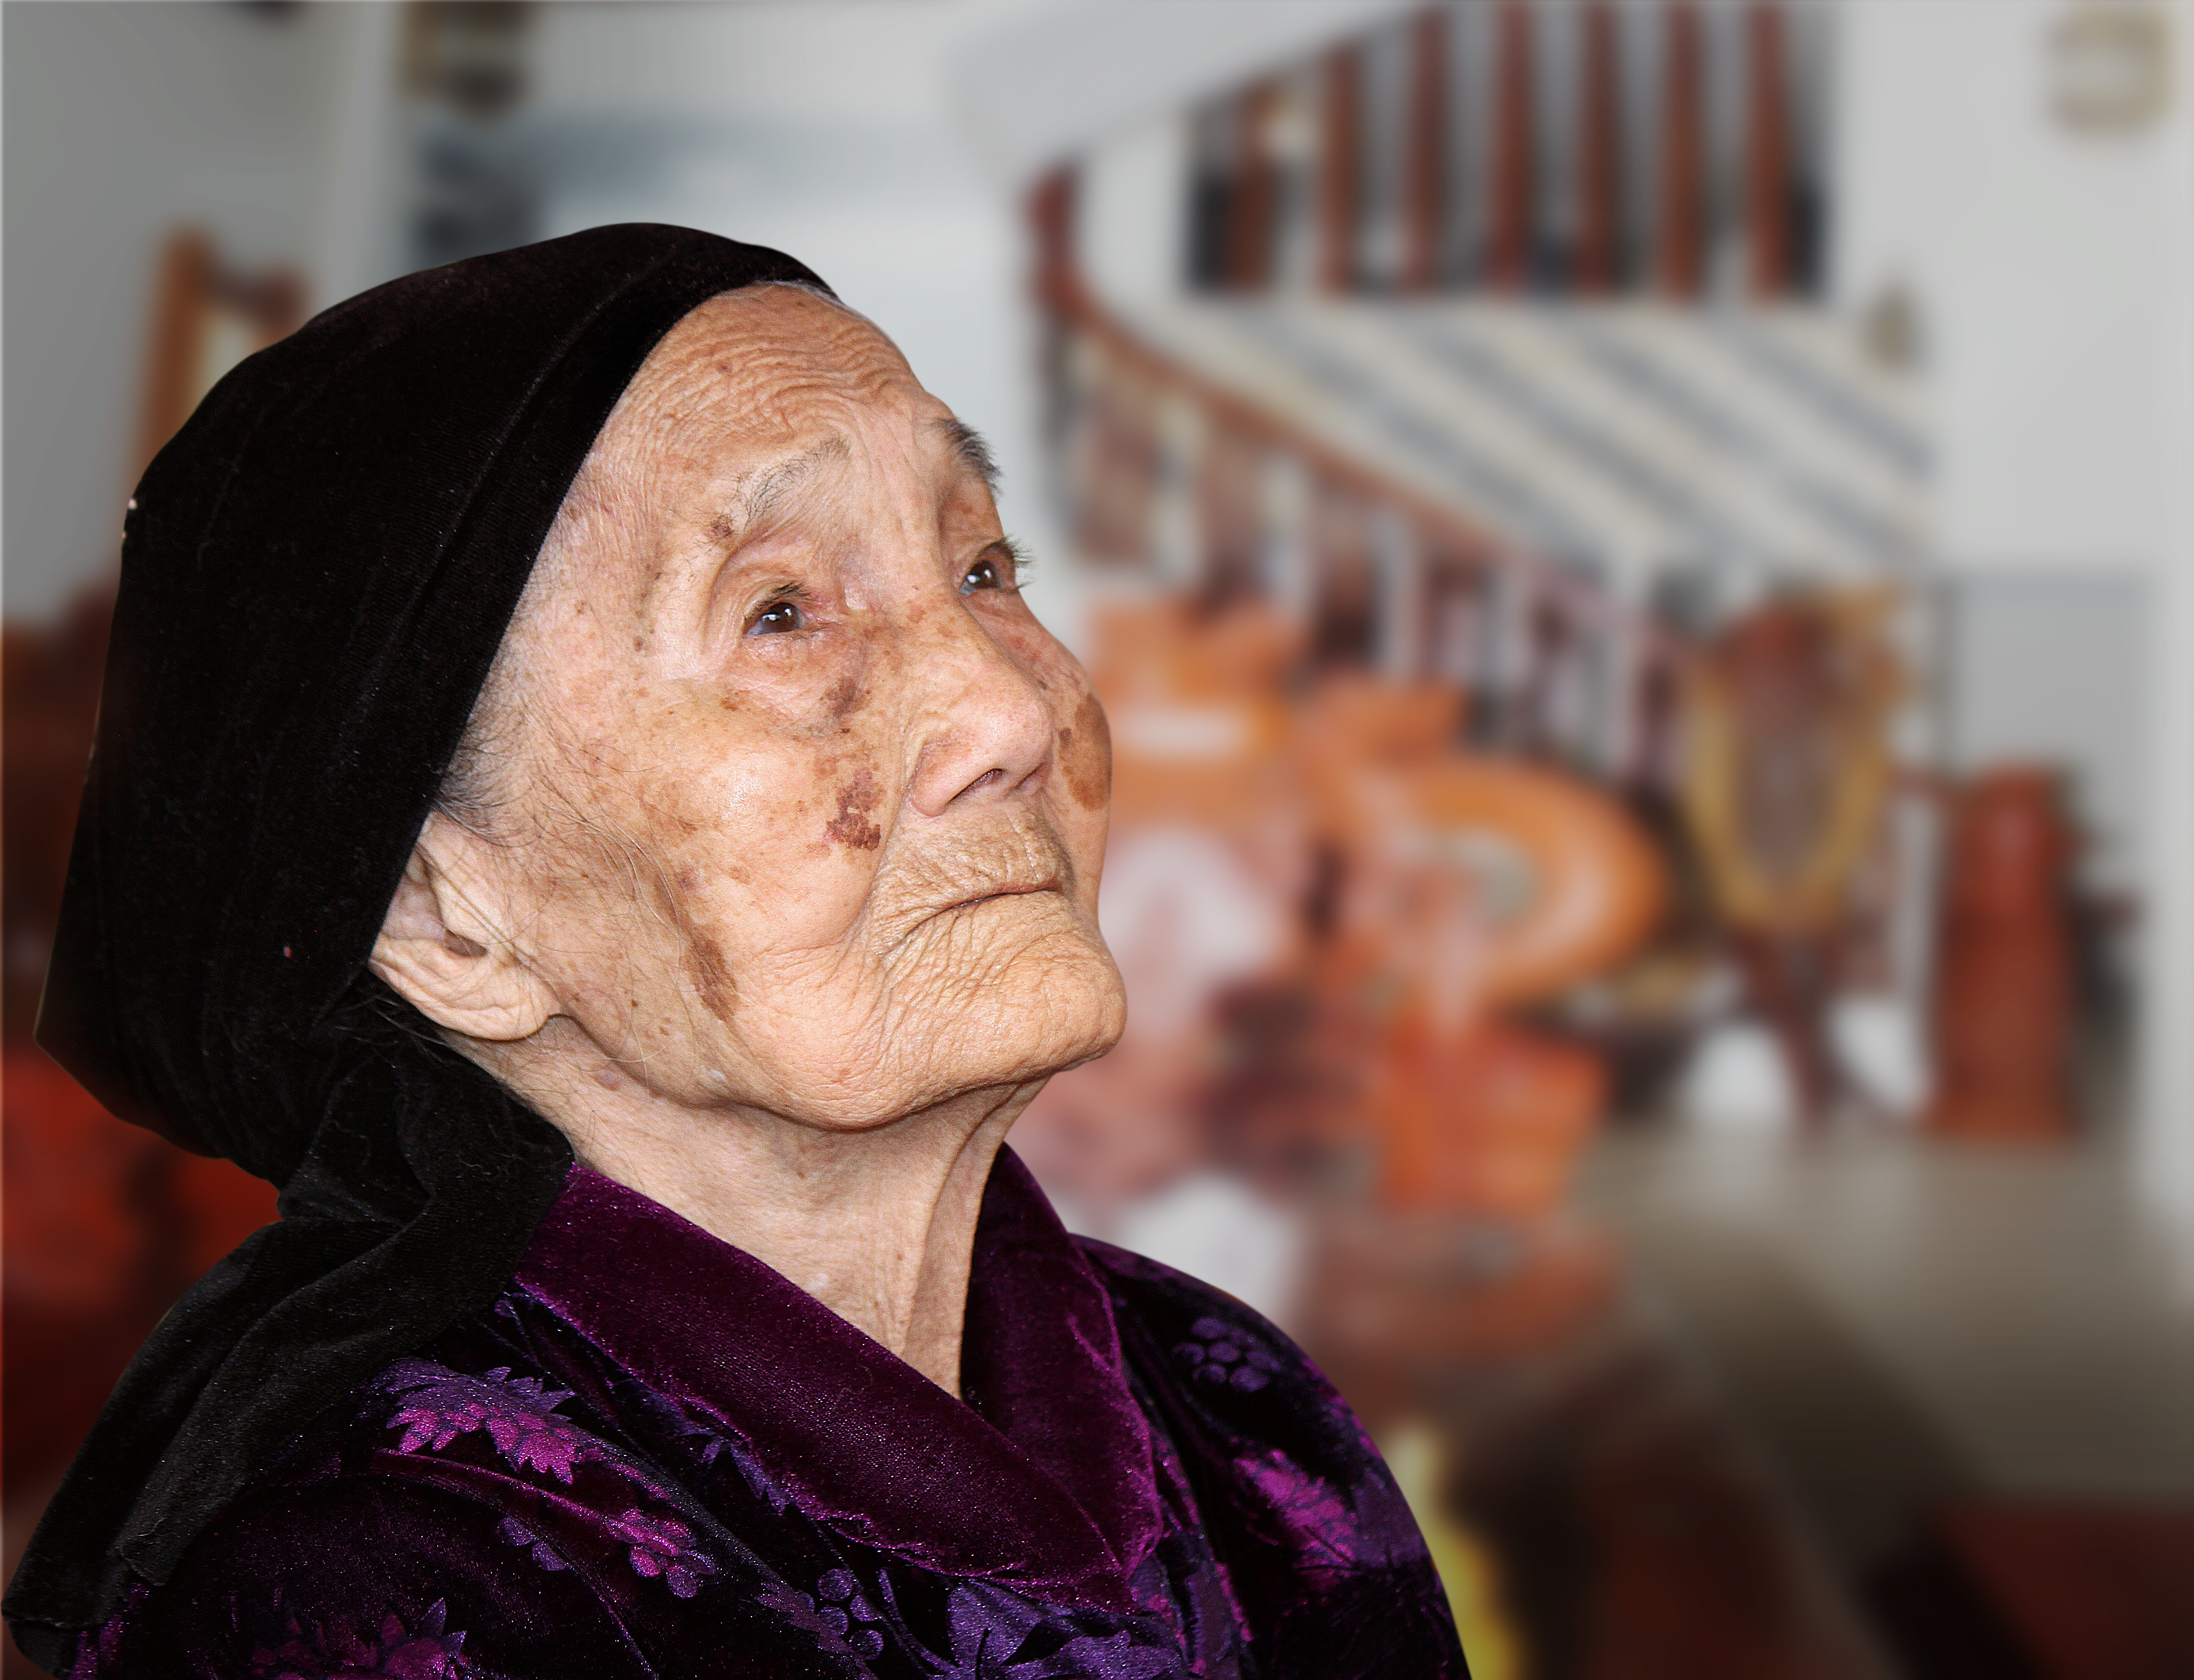
picture, smile, temple, happy, wrinkle, event, elder, fun, tradition, street, landscape, portrait photography, magenta, city